John Pye

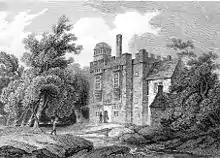
Rye House, Hertfordshire, engraving by Pye, after J. C. Smith.

Pye made a career of illustrations to popular annuals and pocket-books. In 1830, at the request of John Sheepshanks, he undertook the publication of a series of engravings from pictures in the National Gallery during the 1830s. He retired in 1858.